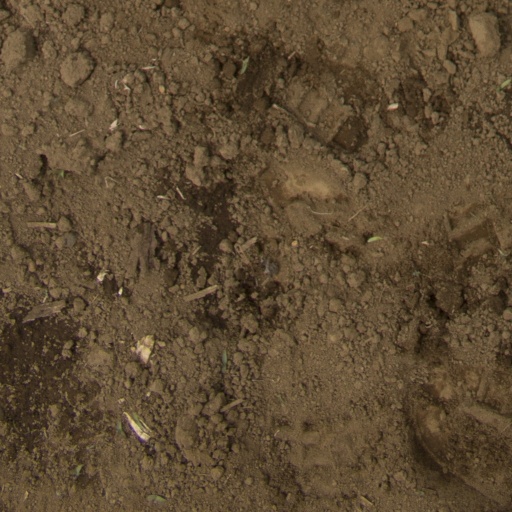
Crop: Jerusalem artichoke